Bishop's Stortford

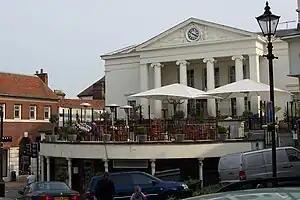
The Corn Exchange

Following the end of the Roman era, a new Anglo-Saxon settlement grew up on the site.